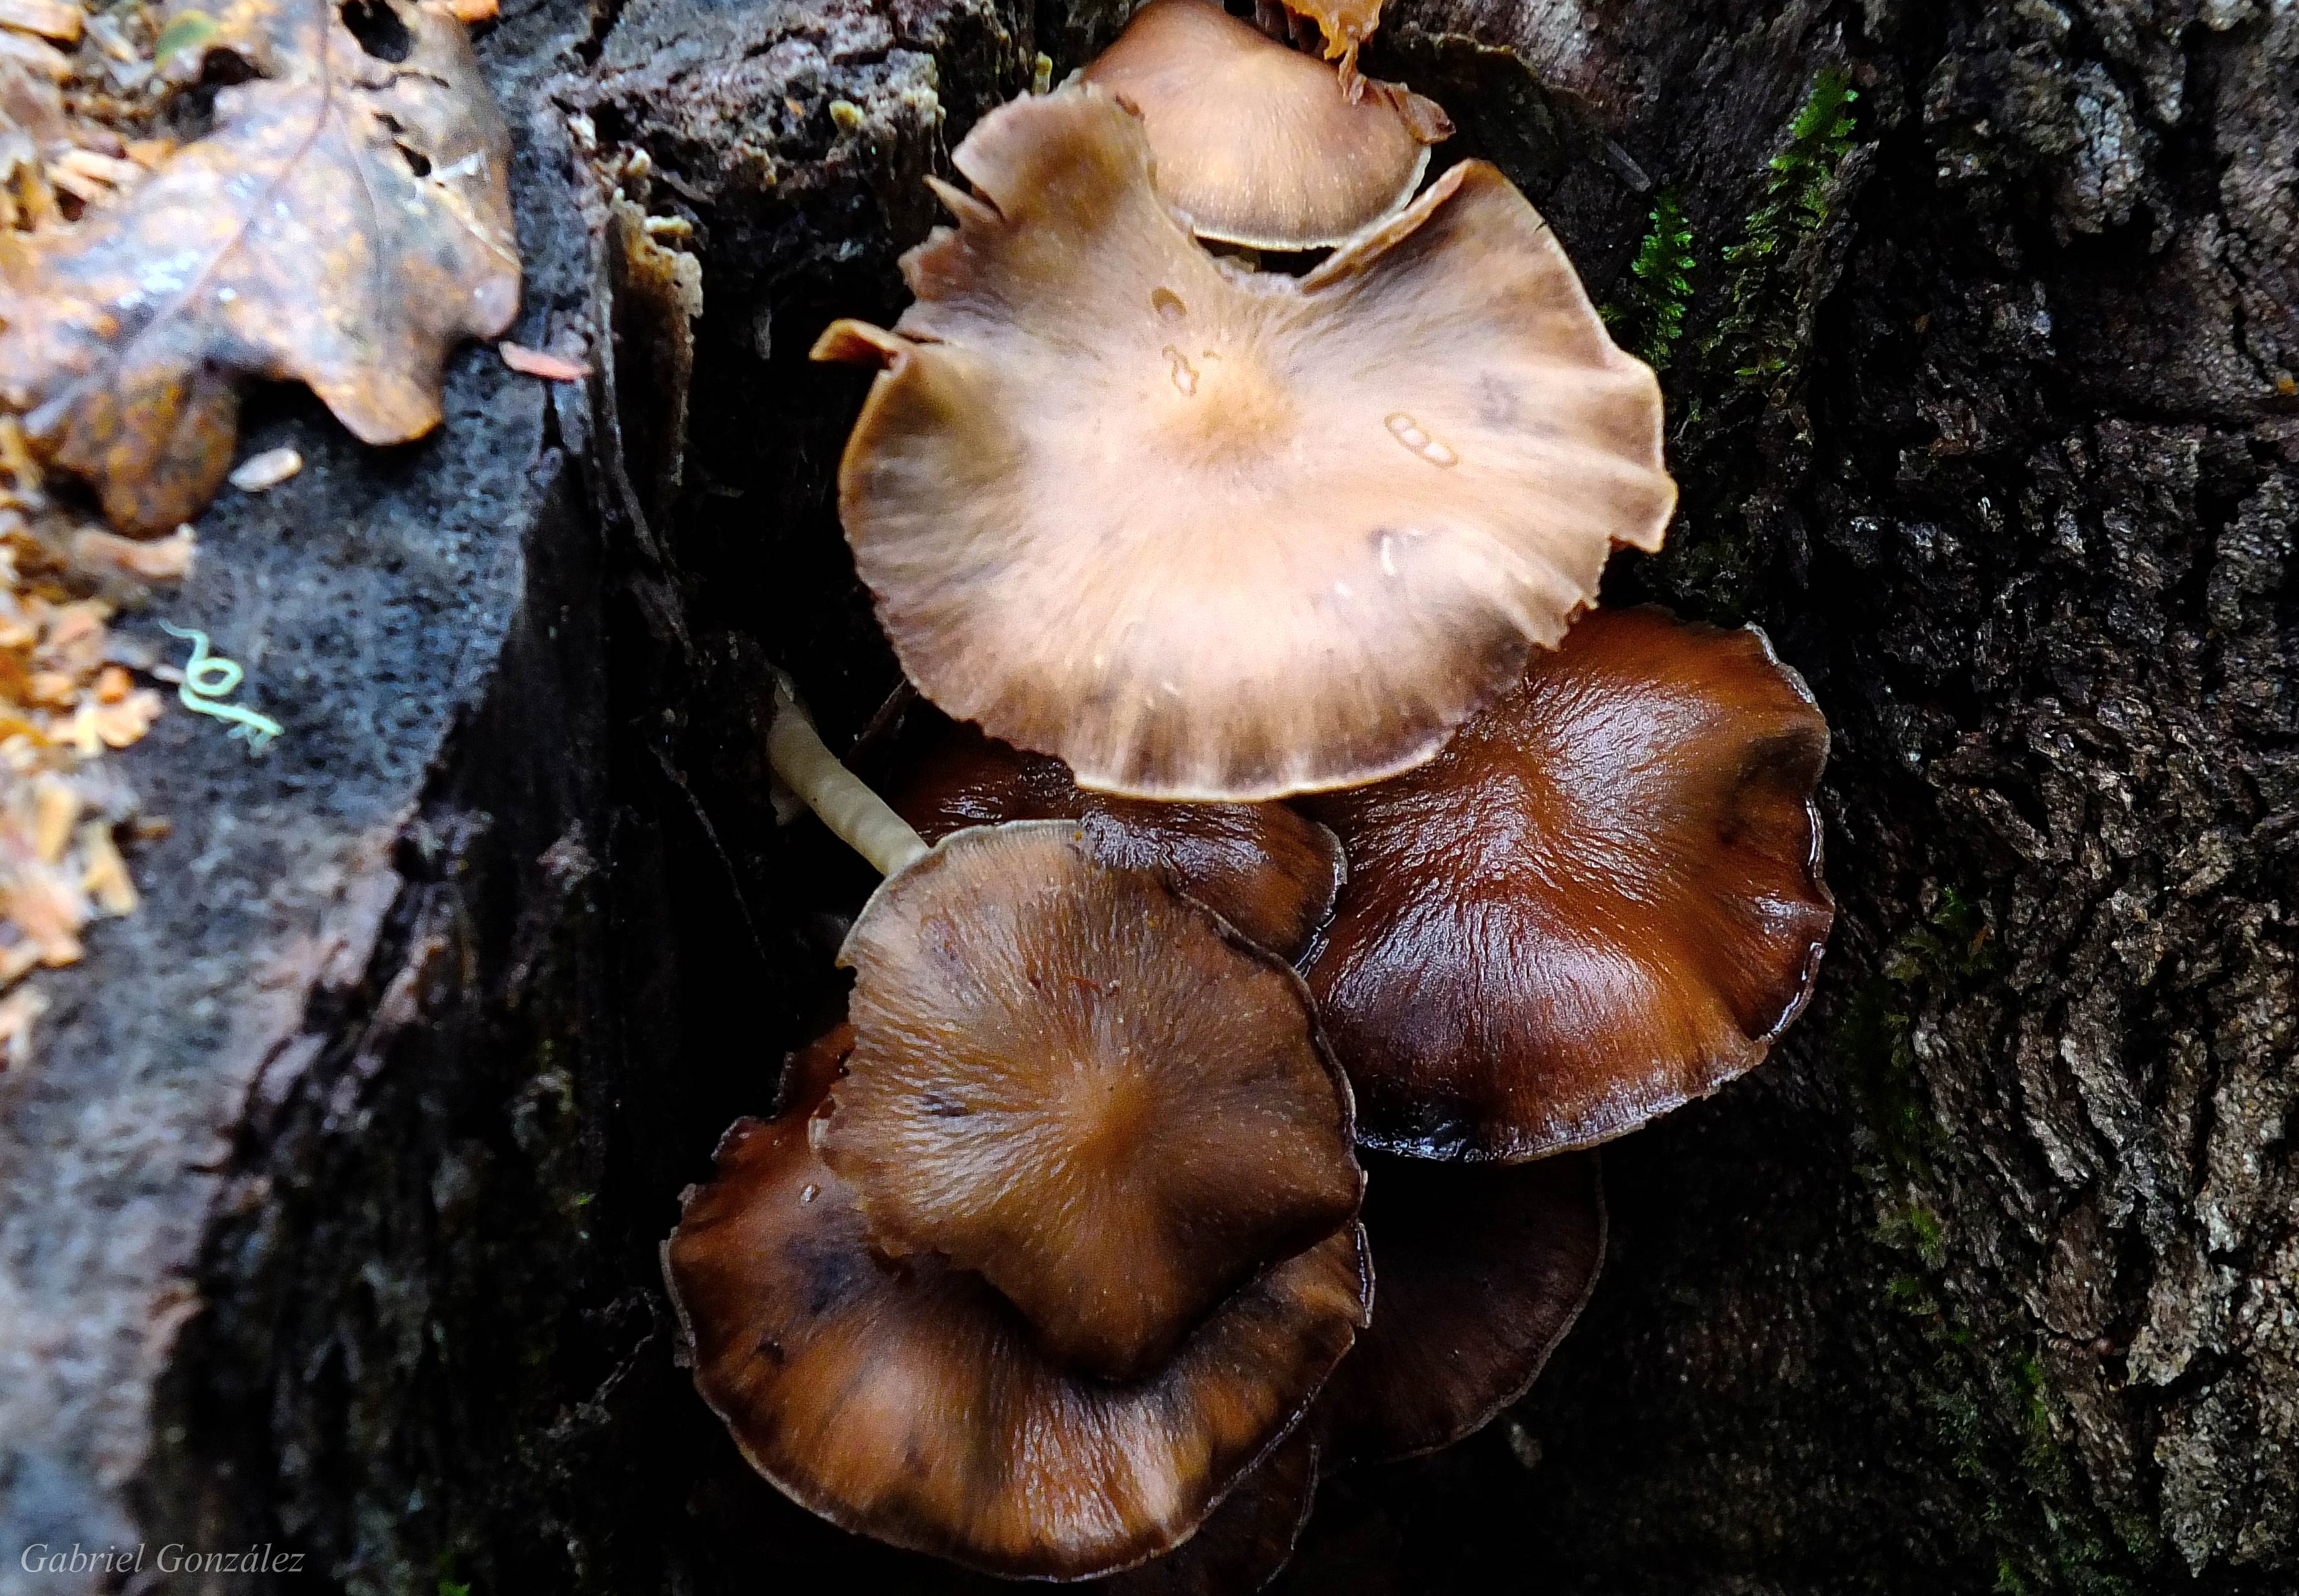
tree, nature, macro, autumn, mushroom, flora, fauna, fungus, mushrooms, naturaleza, setas, woodland, bolete, auriculariales, ggl1, gaby1, fujifilmxs1, agaricus, macro photography, matsutake, pontevedragaliciaespa a, oyster mushroom, edible mushroom, shiitake, medicinal mushroom, agaricomycetes, agaricaceae, penny bun, pleurotus eryngii, auriculariaceae, auricularia